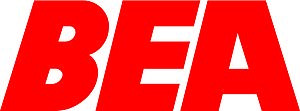
Les BEA est une foire qui se passe à Berne organisée par Bernexpo. BEA dure environ dix jours au mois de mai. Il y a aussi des animations, des ateliers, des jeux, des spectacles, des initiations, des démonstrations. Une fête foraine se déroule à l'extérieur.